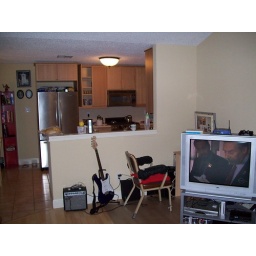
kitchen in the back, tv in the front, and computer nook in between.